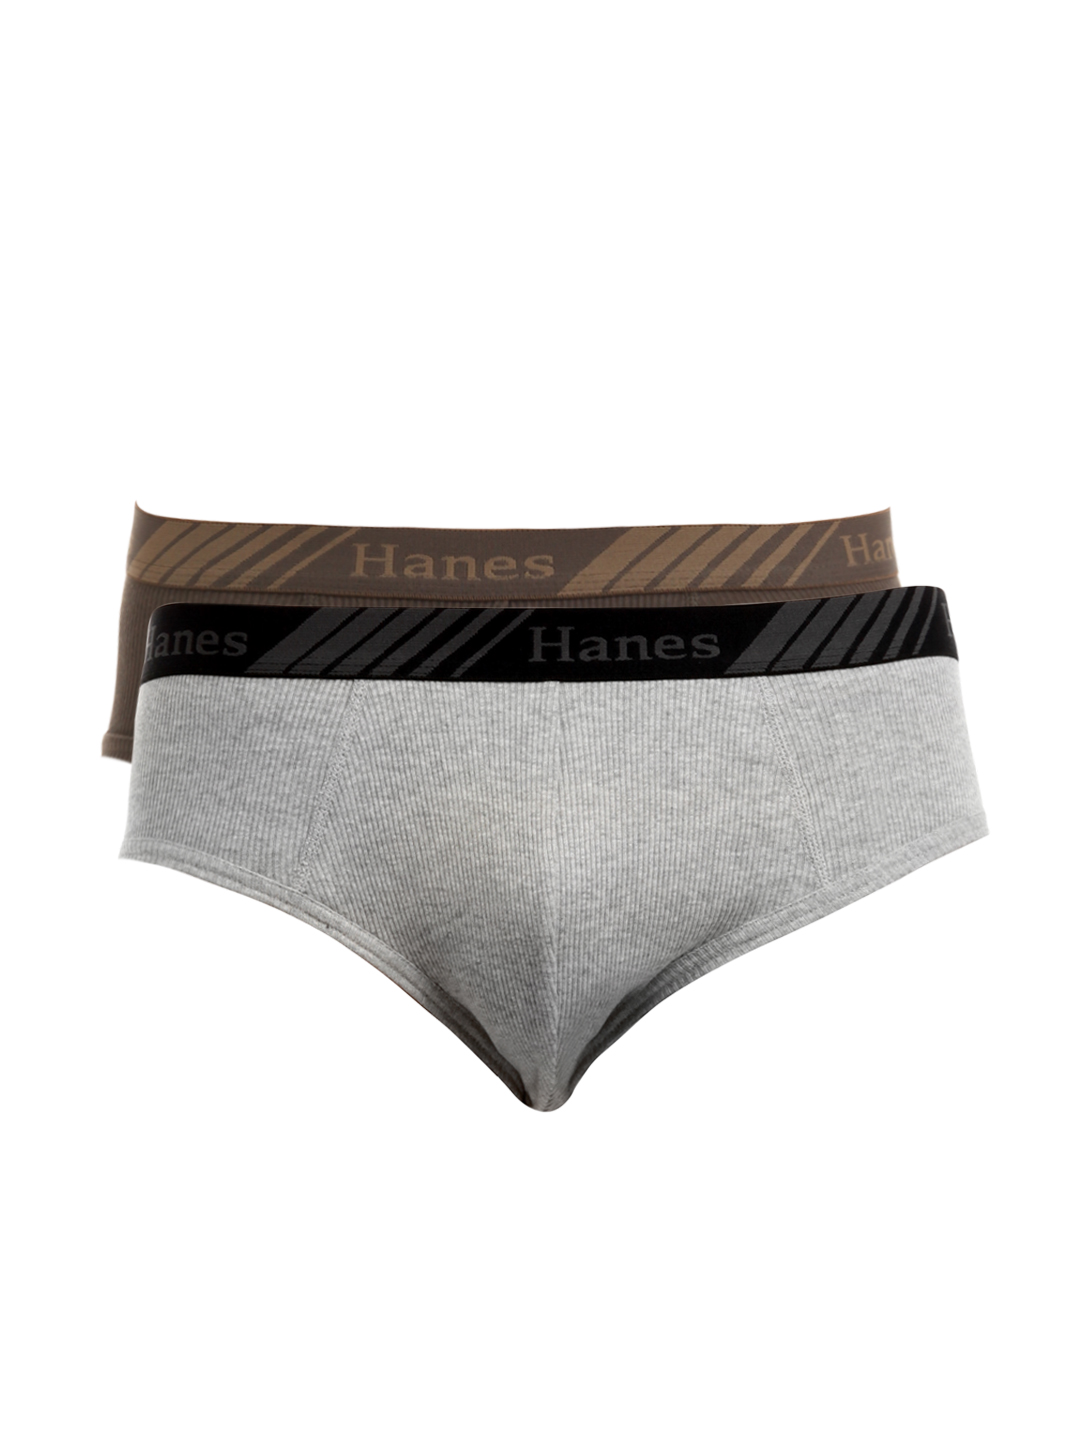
Hanes Men Pack of Two Premium Bikini Briefs
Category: Apparel / Innerwear / Briefs
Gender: Men
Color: Olive
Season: Summer 2016
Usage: Casual